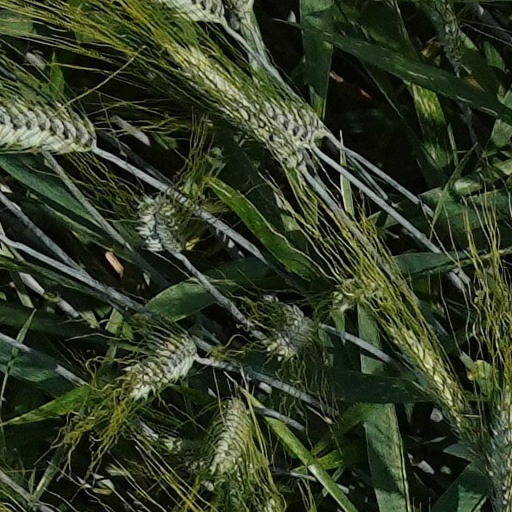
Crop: wheat